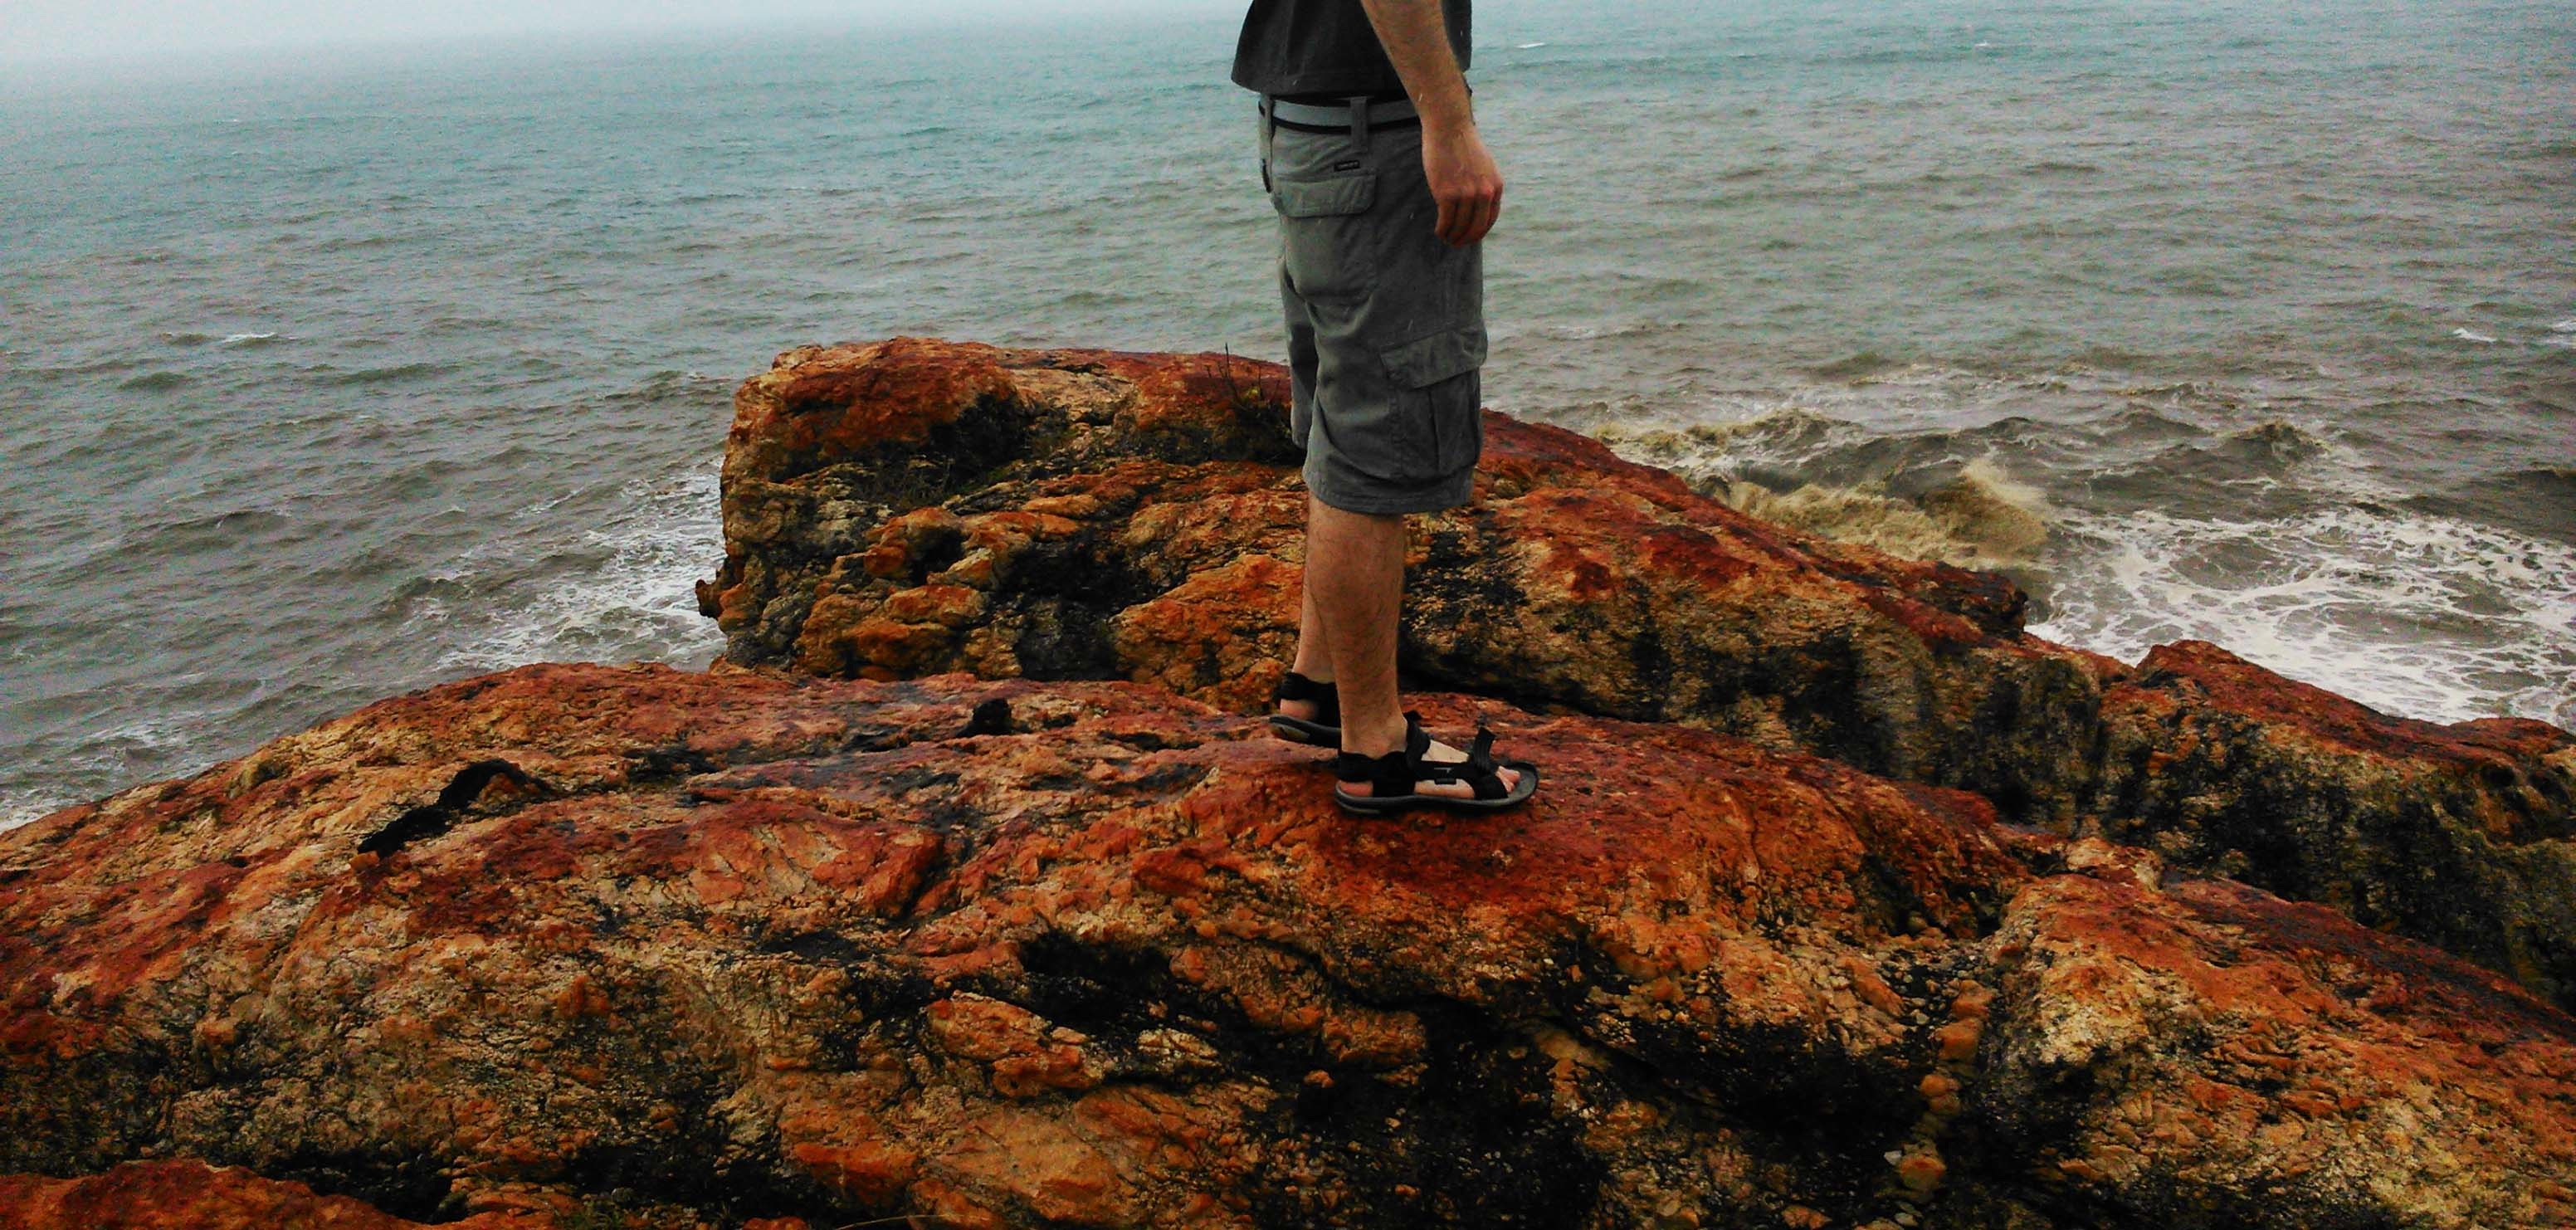
man, sea, coast, rock, ocean, shore, wave, cliff, terrain, sandal, geology, cape